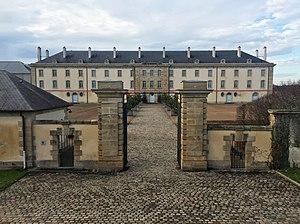
Centre national du costume de scène de Moulins en décembre 2015.
Le Centre national du costume de scène et de la scénographie, est un musée français situé à Moulins. Il est considéré comme la première institution de conservation à être entièrement consacrée au patrimoine matériel des théâtres.
Pierre Clayette est un peintre, graveur, illustrateur et scénographe français. Il vécut au 14, villa Malakoff dans le 16e arrondissement de Paris.